Giovanni Battista Palumba

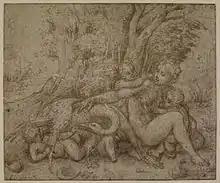
Drawing, "Leda and the Swan, with their Children", British Museum

"Leda and the Swan" was a subject that fitted Palumba's taste in subjects, and he engraved it twice; it was fashionable in the period, and a number of artists made depictions. The first is grouped in Lippmann's stage D, perhaps from around 1508, and shows the couple making love enthusiastically in a landscape. The second is from stage E, perhaps around 1510, and is one of his last and most highly praised prints. The British Museum drawing clearly relates to the print, and is "tentatively attributable to Master I.B.'s own hand".